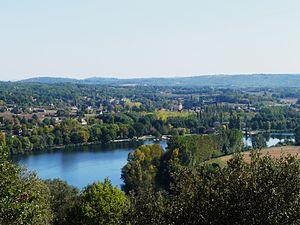
Vallée de la Dordogne
Trémolat est une commune française située dans le département de la Dordogne, en région Nouvelle-Aquitaine.